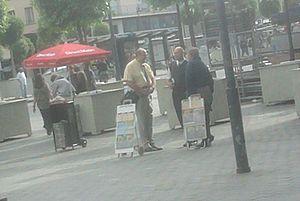
Photo représentant des Témoins de Jéovah distribuant tracts et livres traitant de leurs croyance dans les rues de Rennes (France)
Les Témoins de Jéhovah pratiquent une activité de prédication intensive, décrite par certains comme étant du prosélytisme. Les Témoins s’y réfèrent également par des termes tels que « faire des disciples », « service », « ministère » ou, plus formellement mais moins fréquemment, « évangélisation ». Tous les membres sont fortement encouragés à participer à cette activité aussi fréquemment que possible. Même les enfants sont encouragés à participer, accompagnés par leurs parents ou d'autres témoins de Jéhovah.